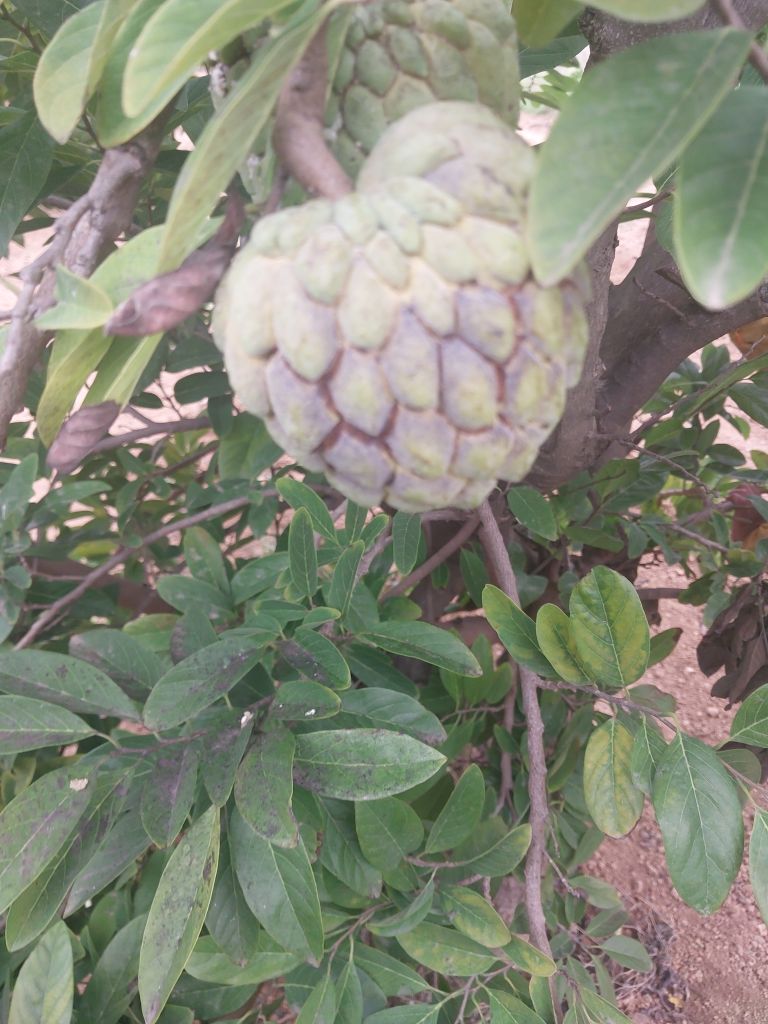
Disease label: Athracnose